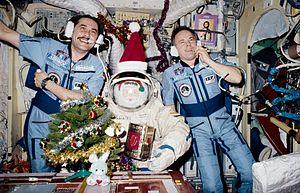
Soyouz TM-26 est un vaisseau spatial russe qui a transporté des cosmonautes et du matériel vers la station spatiale MIR. Il a été propulsé par une fusée Soyouz-U du cosmodrome de Baïkonour à 15:36 UT. L'objectif principal de la mission était de transporter deux cosmonautes entraînés spécialement pour réparer les problèmes de la station. TM-26 s'est amarré avec Mir à 17:03 UT le 7 août en contrôle manuel. L'équipage a réparé les câbles d'alimentation et les connecteurs de harnais endommagés dans le module Spektr et ainsi retrouvé une partie de l'alimentation perdue ; ils ont aussi réparé et remplacé le générateur d'oxygène de la station. Le trou dans le module qui a causé sa dépressurisation complète n'a pas pu être localisé durant cette « sortie » à l'intérieur du module. Réparer ou remplacer les segments du panneau solaire de ce module et rechercher les trous a dû être reporté à la prochaine mission.
Pavel Vladimirovitch Vinogradov est un cosmonaute russe, né le 31 août 1953 à Magadan, en RSFS de Russie.